Union of egoists

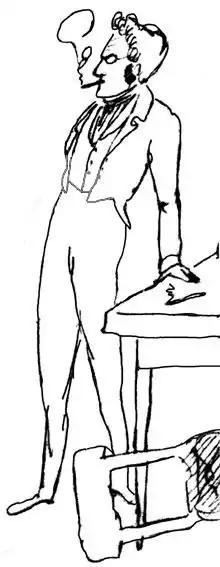
Portrait of Max Stirner by Friedrich Engels

In his main work, "The Ego and Its Own", Stirner makes a difference between society and the union of egoists. As such, "[m]orality is incompatible with egoism, because the former does not allow validity to me, but only to the Man in me. But, if the State is a society of men, not a union of egos each of whom has only himself before his eyes, then it cannot last without morality, and must insist on morality. Therefore we two, the State and I, are enemies. I, the egoist, have not at heart the welfare of this "human society," I sacrifice nothing to it, I only utilize it; but to be able to utilize it completely I transform it rather into my property and my creature; i. e., I annihilate it, and form in its place the Union of Egoists".